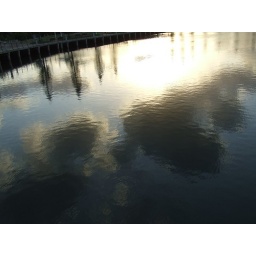
The clouds and sun reflecting on the water in the late afternoon